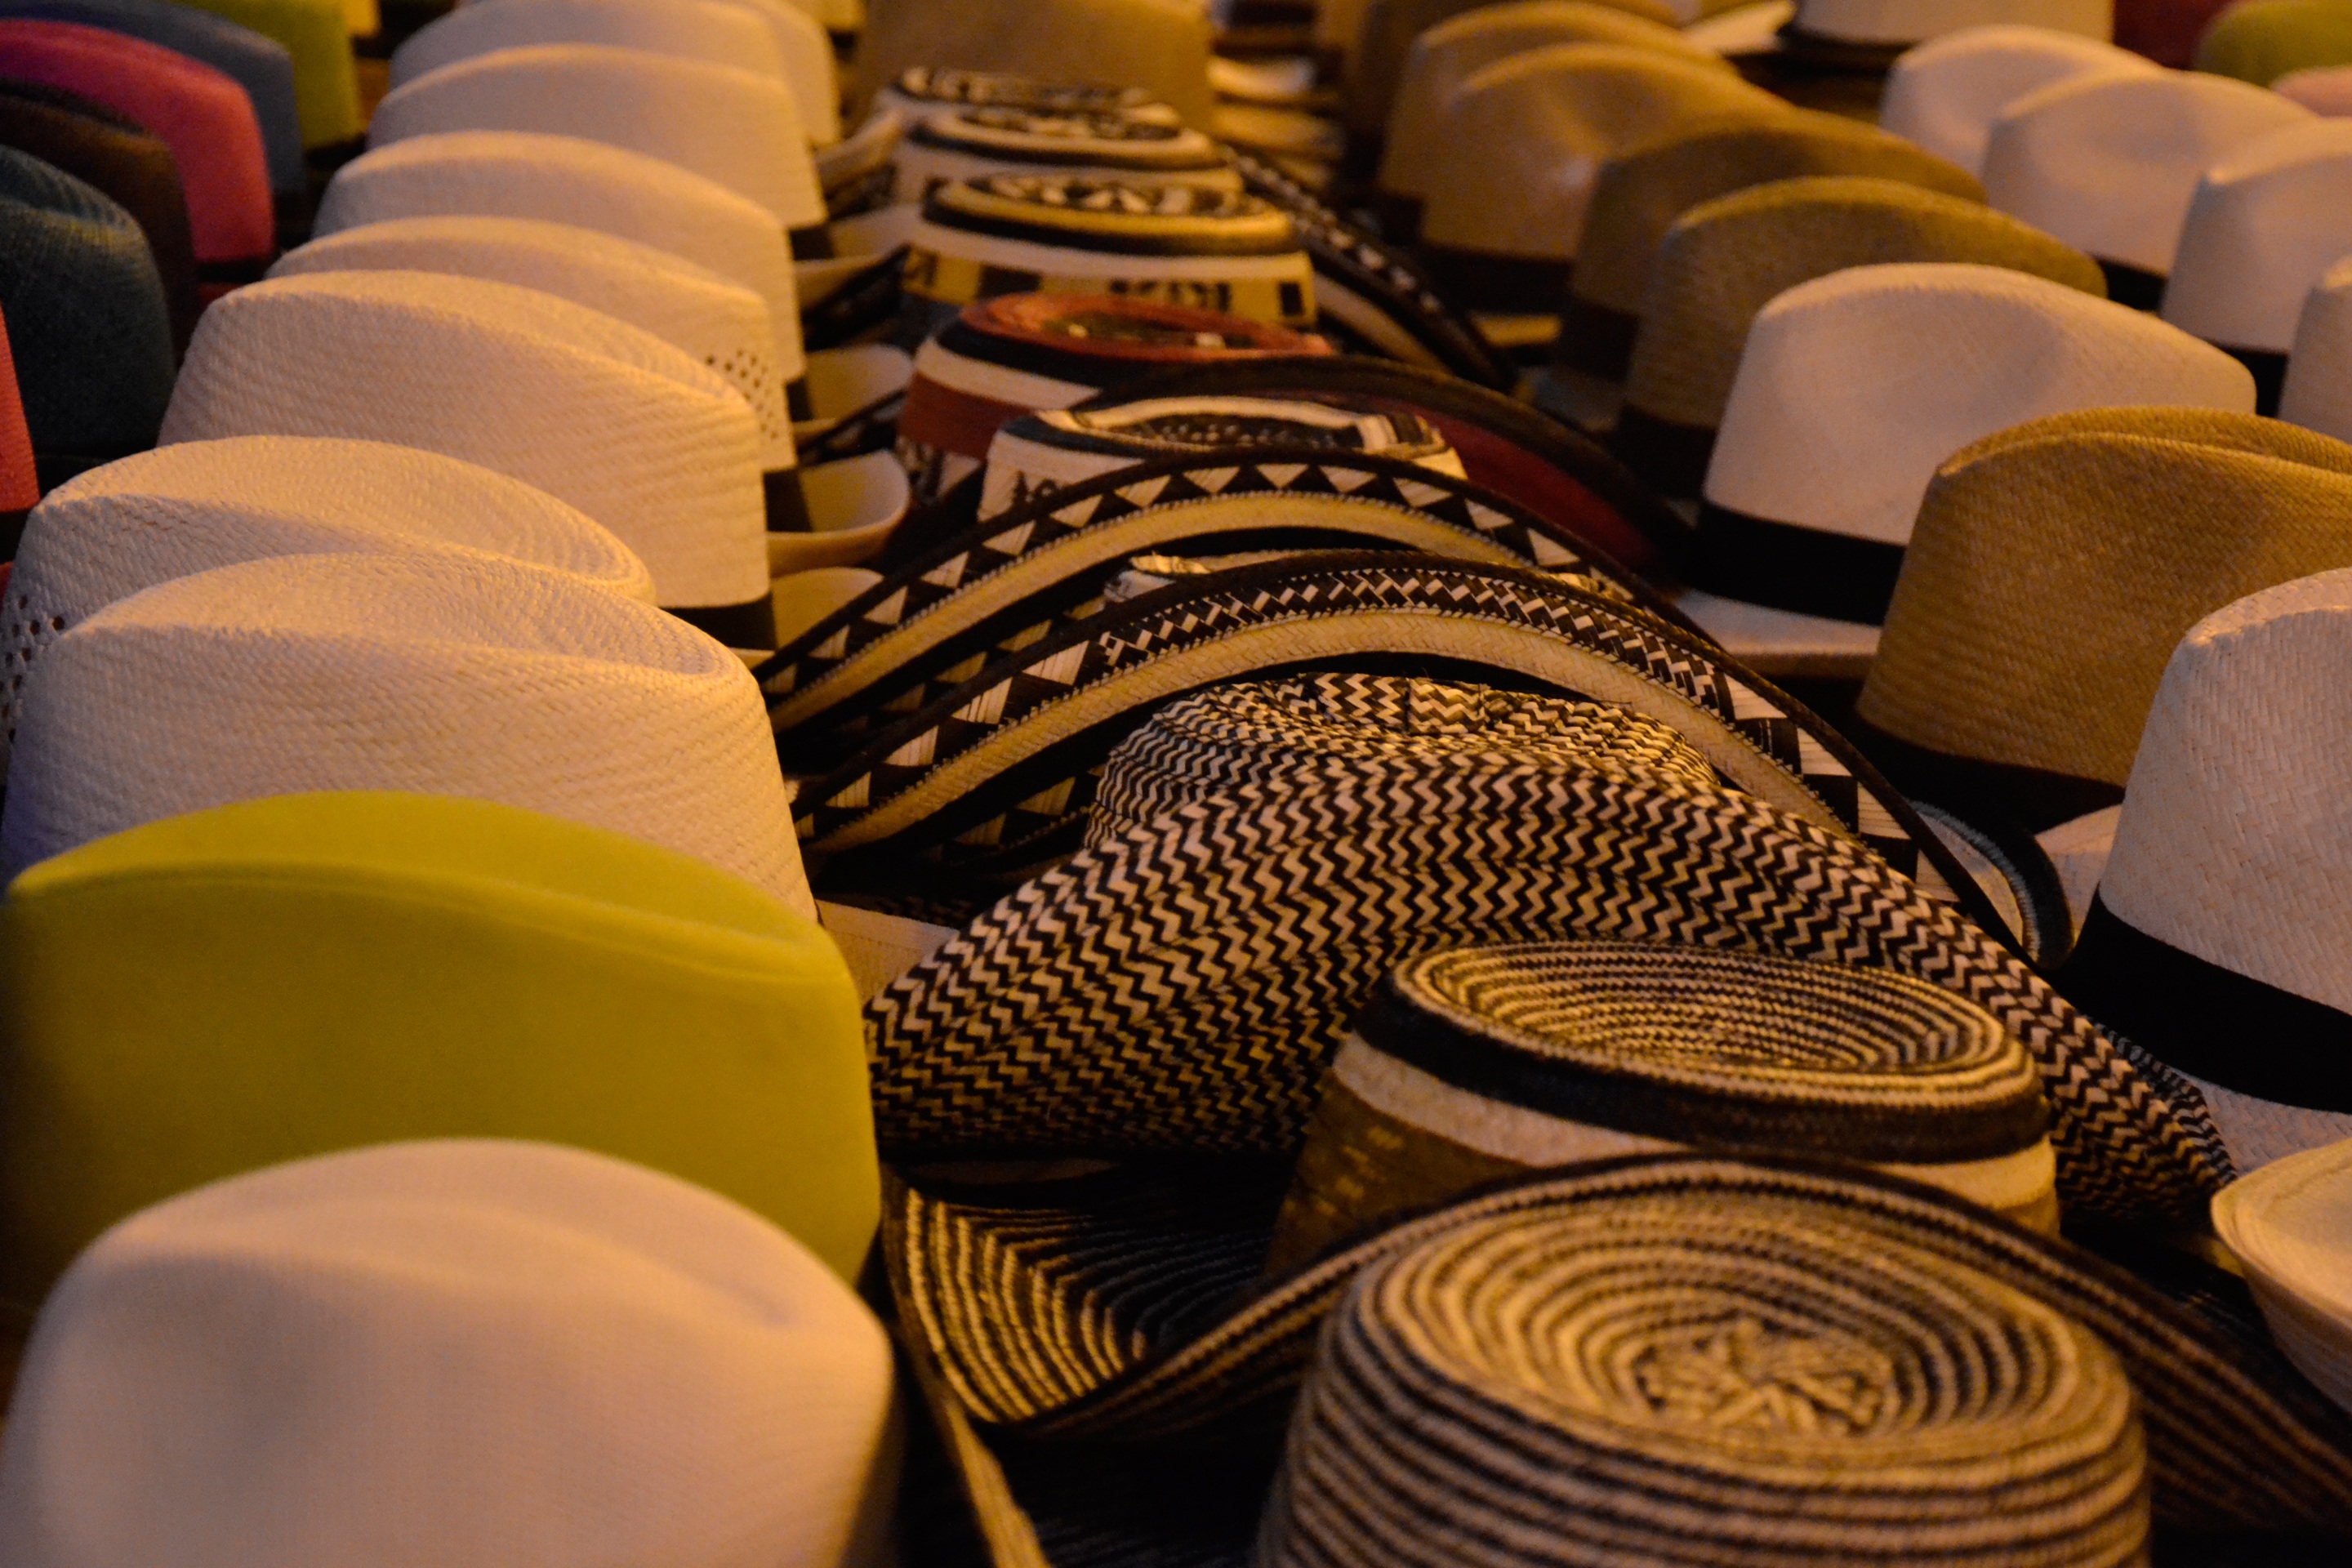
color, yellow, close up, culture, shape, hats, colombia, vueltiao hat